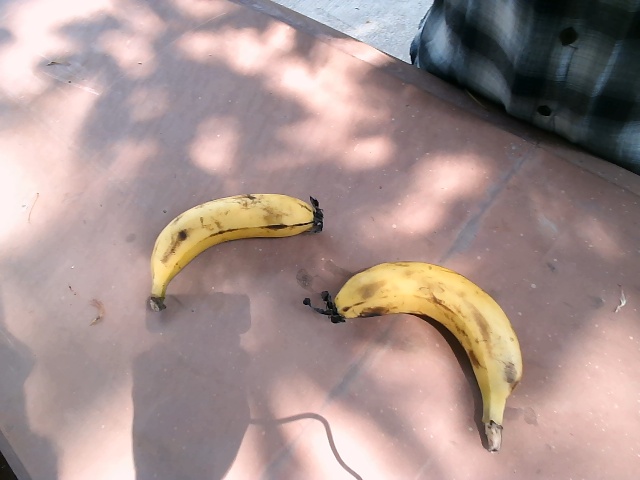
Label: Ripe_Banana